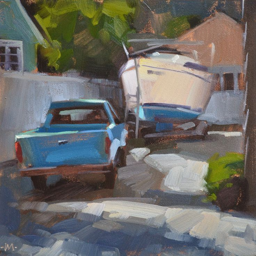
person , a painting with a truck and boat